List of songs by Matty Healy

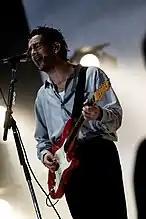
Healy has written all the tracks in the 1975's discography

English singer-songwriter Matty Healy has written and produced songs delving on themes like the millennial generation, masculinity, internet culture, social and political issues as well as his own life and relationships. His work has been praised throughout the music industry and the public, making him a recipient of four Brit Awards, and two Ivor Novello Awards including Songwriter of the Year. He has also been nominated twice for the Mercury Prize and Grammy Awards.